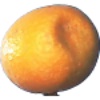
Label: kumquats